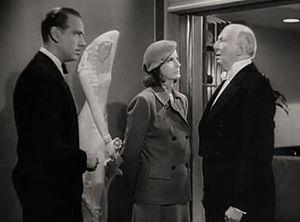
Richard Carle est un acteur, compositeur, librettiste, lyriciste, metteur en scène et producteur de théâtre américain, de son vrai nom Charles Nicholas Carleton, né le 7 juillet 1871 à Somerville, mort le 28 juin 1941 à Los Angeles — Quartier de North Hollywood.